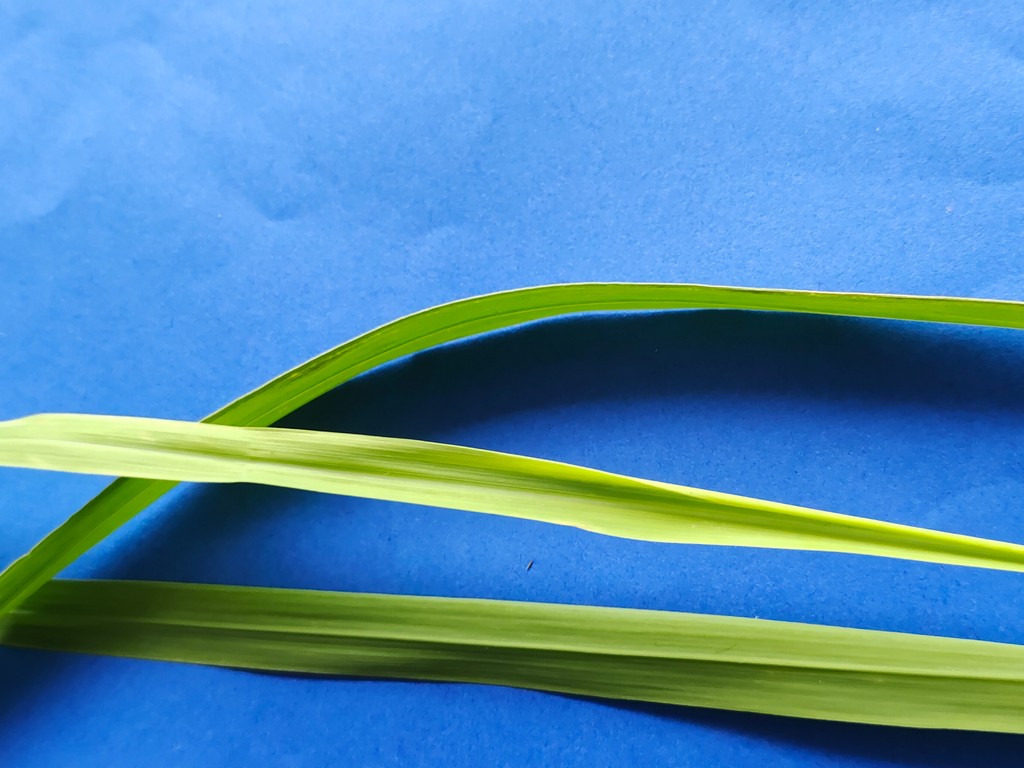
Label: Healthy